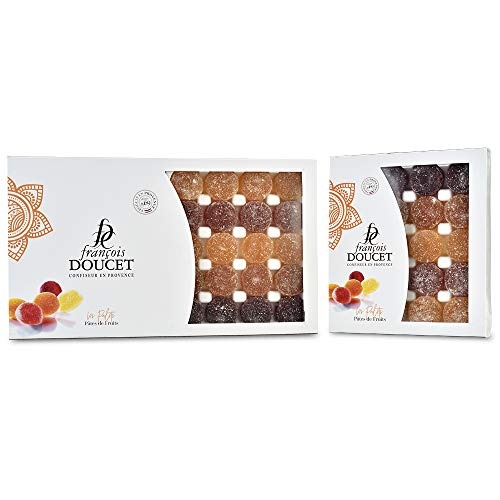
Item Name: Francois Doucet Pates de Fruits Gift Box (200g / 7.05oz)
Bullet Point 1: Assorted boxes are available in two sizes containing apricot, pear, mandarin, raspberry and strawberry varieties.
Bullet Point 2: Contains 51% fruit.
Bullet Point 3: Francois Doucet makes their pâtes de fruits in small batches, stirring the fresh fruit pulp in copper cauldrons and hand-packing the sugar-dusted jellies.
Bullet Point 4: More than 70% of the fruit they use is harvested at full maturity in Provence and neighboring regions.
Product Description: François Doucet’s Pâtes de Fruits—the quintessential French fruit jelly—contain a whopping 51% fruit (most of it local to the region) so when you bite into them you get a luscious taste of ripe summer bounty. These bite-size jelly candies made with French fruit puree capture the peak of summer fruit flavor. The assorted boxes are available in two sizes containing apricot, pear, mandarin, raspberry and strawberry varieties. The 200 gram box is practical and price friendly while the 400 gram makes a dramatic gift—like giving Provence in a box. F. Doucet, a family confiserie in its third generation, is in a part of Aix-en-Provence largely untouched by tourism—where you can still hear the wonderful Provençal accent.
Value: 1.0
Unit: Count

Price: 29.99